Parietaria judaica

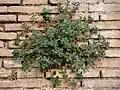
Spreading pellitory often grows from the gaps between bricks in a wall

Spreading pellitory is a native of Macaronesia, N. Africa, Europe to Central Asia and Central Himalaya but has been introduced to parts of north and south Americas, Scandinavia and Australia.